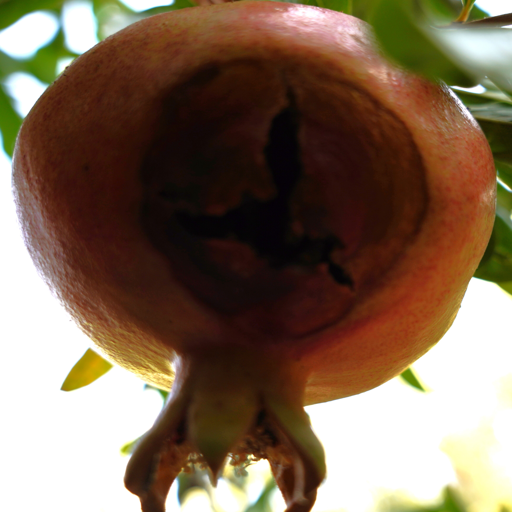
Label: Colletotrichum spp